Answer in natural language. Considering the relative positions, is brown top white leg dining table (marked A) to the left or right of scenic landscape wall decor photo (marked C)? Choose between the following options: right or left
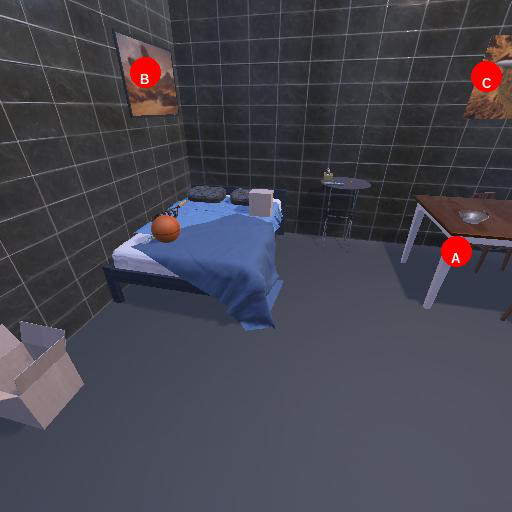
<answer>left</answer>